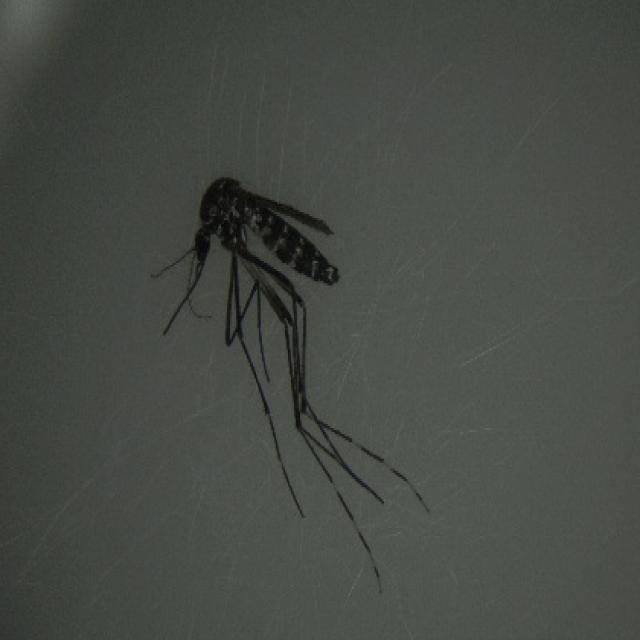
Species: aedes_albopictus